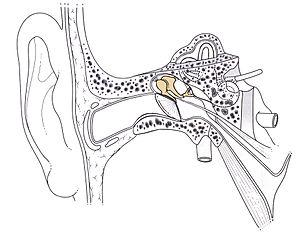
Place de la chaine ossiculaire dans l'oreille - Schéma
Chez les mammifères, les osselets sont trois petits os qui appartiennent à l'oreille moyenne et sont contenus dans la partie pétreuse de l'os temporal. Chez l'humain, ce sont de l'extérieur vers l'intérieur : le marteau, l'enclume et l'étrier. Ce sont les trois plus petits des os du squelette.
L’enclume ou incus est l'os intermédiaire parmi les trois osselets de l’oreille moyenne. C’est le plus lourd des trois osselets. Elle s'articule en dehors avec le marteau en dedans avec l'étrier. Cet os est l'homologue chez les mammifères de l'os carré présent chez les autres vertébrés.
L'étrier ou stapes est le plus interne des os de la chaîne des trois osselets de l'oreille. C'est le plus petit et le plus léger des os du squelette. Il s’articule avec l'enclume et la fenêtre ovale du vestibule. Il a été mis en évidence vers 1550 par le sicilien Giovanni Ingrassia, médecin à l'université de Naples, où il enseignait.